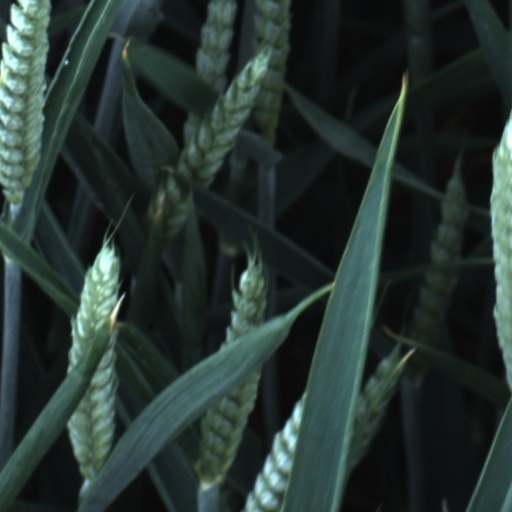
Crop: wheat